Matthew J. Walsh

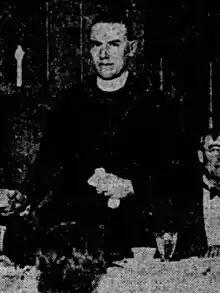
Walsh in 1927

Matthew J. Walsh, C.S.C. (May 14, 1882 – January 19, 1963) was an American Catholic priest who served as president of the University of Notre Dame from 1922 to 1928, after having served as vice president from 1912 to 1922.